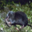
Label: shrew